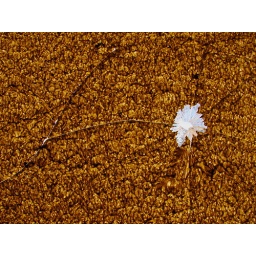
bullet hole through a pane of  glass in an abandoned warehouse - glass had been painted over for privacy.